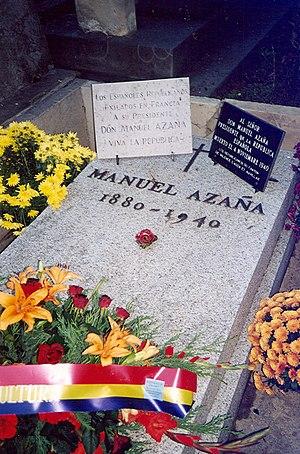
Manuel Azaña Díaz, né le 10 janvier 1880 à Alcalá de Henares et mort en exil le 3 novembre 1940 à Montauban ou il est inhumé, est un écrivain, journaliste, homme politique et homme d'État espagnol.